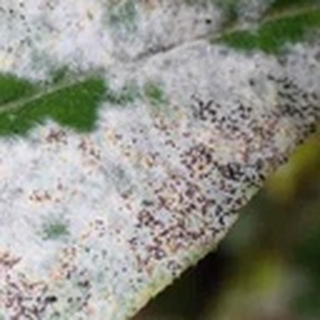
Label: cotton_powdery_mildew